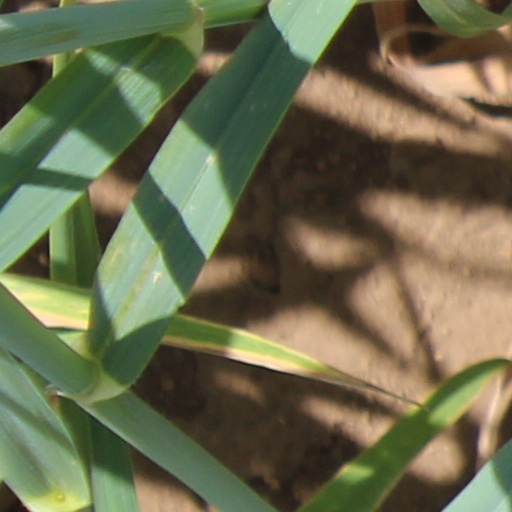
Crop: wheat